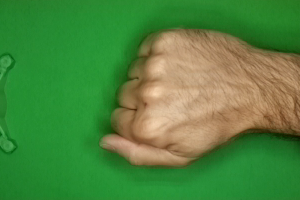
Label: rock